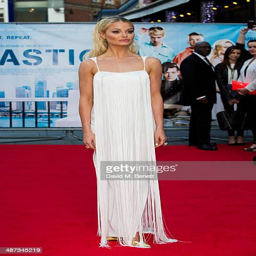
actor attends the uk premiere